Houtribdijk

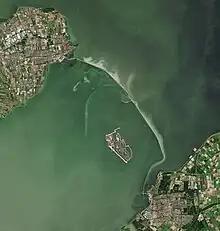
Houtribdijk, satellite image

The Houtribdijk is a dam in the Netherlands, built between 1963 and 1976 as part of the Zuiderzee Works, which connects the cities of Lelystad and Enkhuizen. On the west side of the dike is the Markermeer and on the east is the IJsselmeer. The 26-kilometer-long dike was intended for the Markerwaard, but the construction of this polder was abandoned in 2003 due to environmental concerns. The Houtribdijk was widened and reinforced between 2017 and 2020.